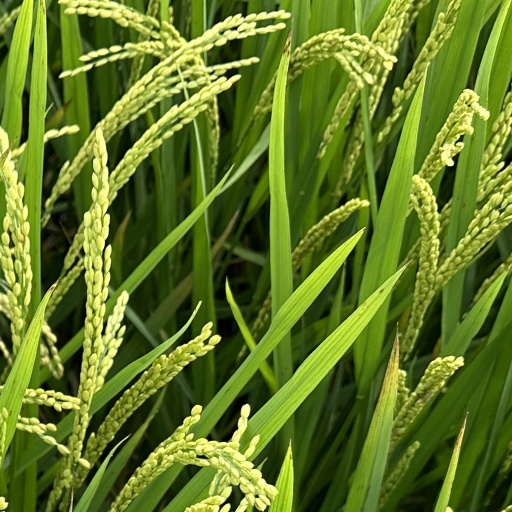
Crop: rice